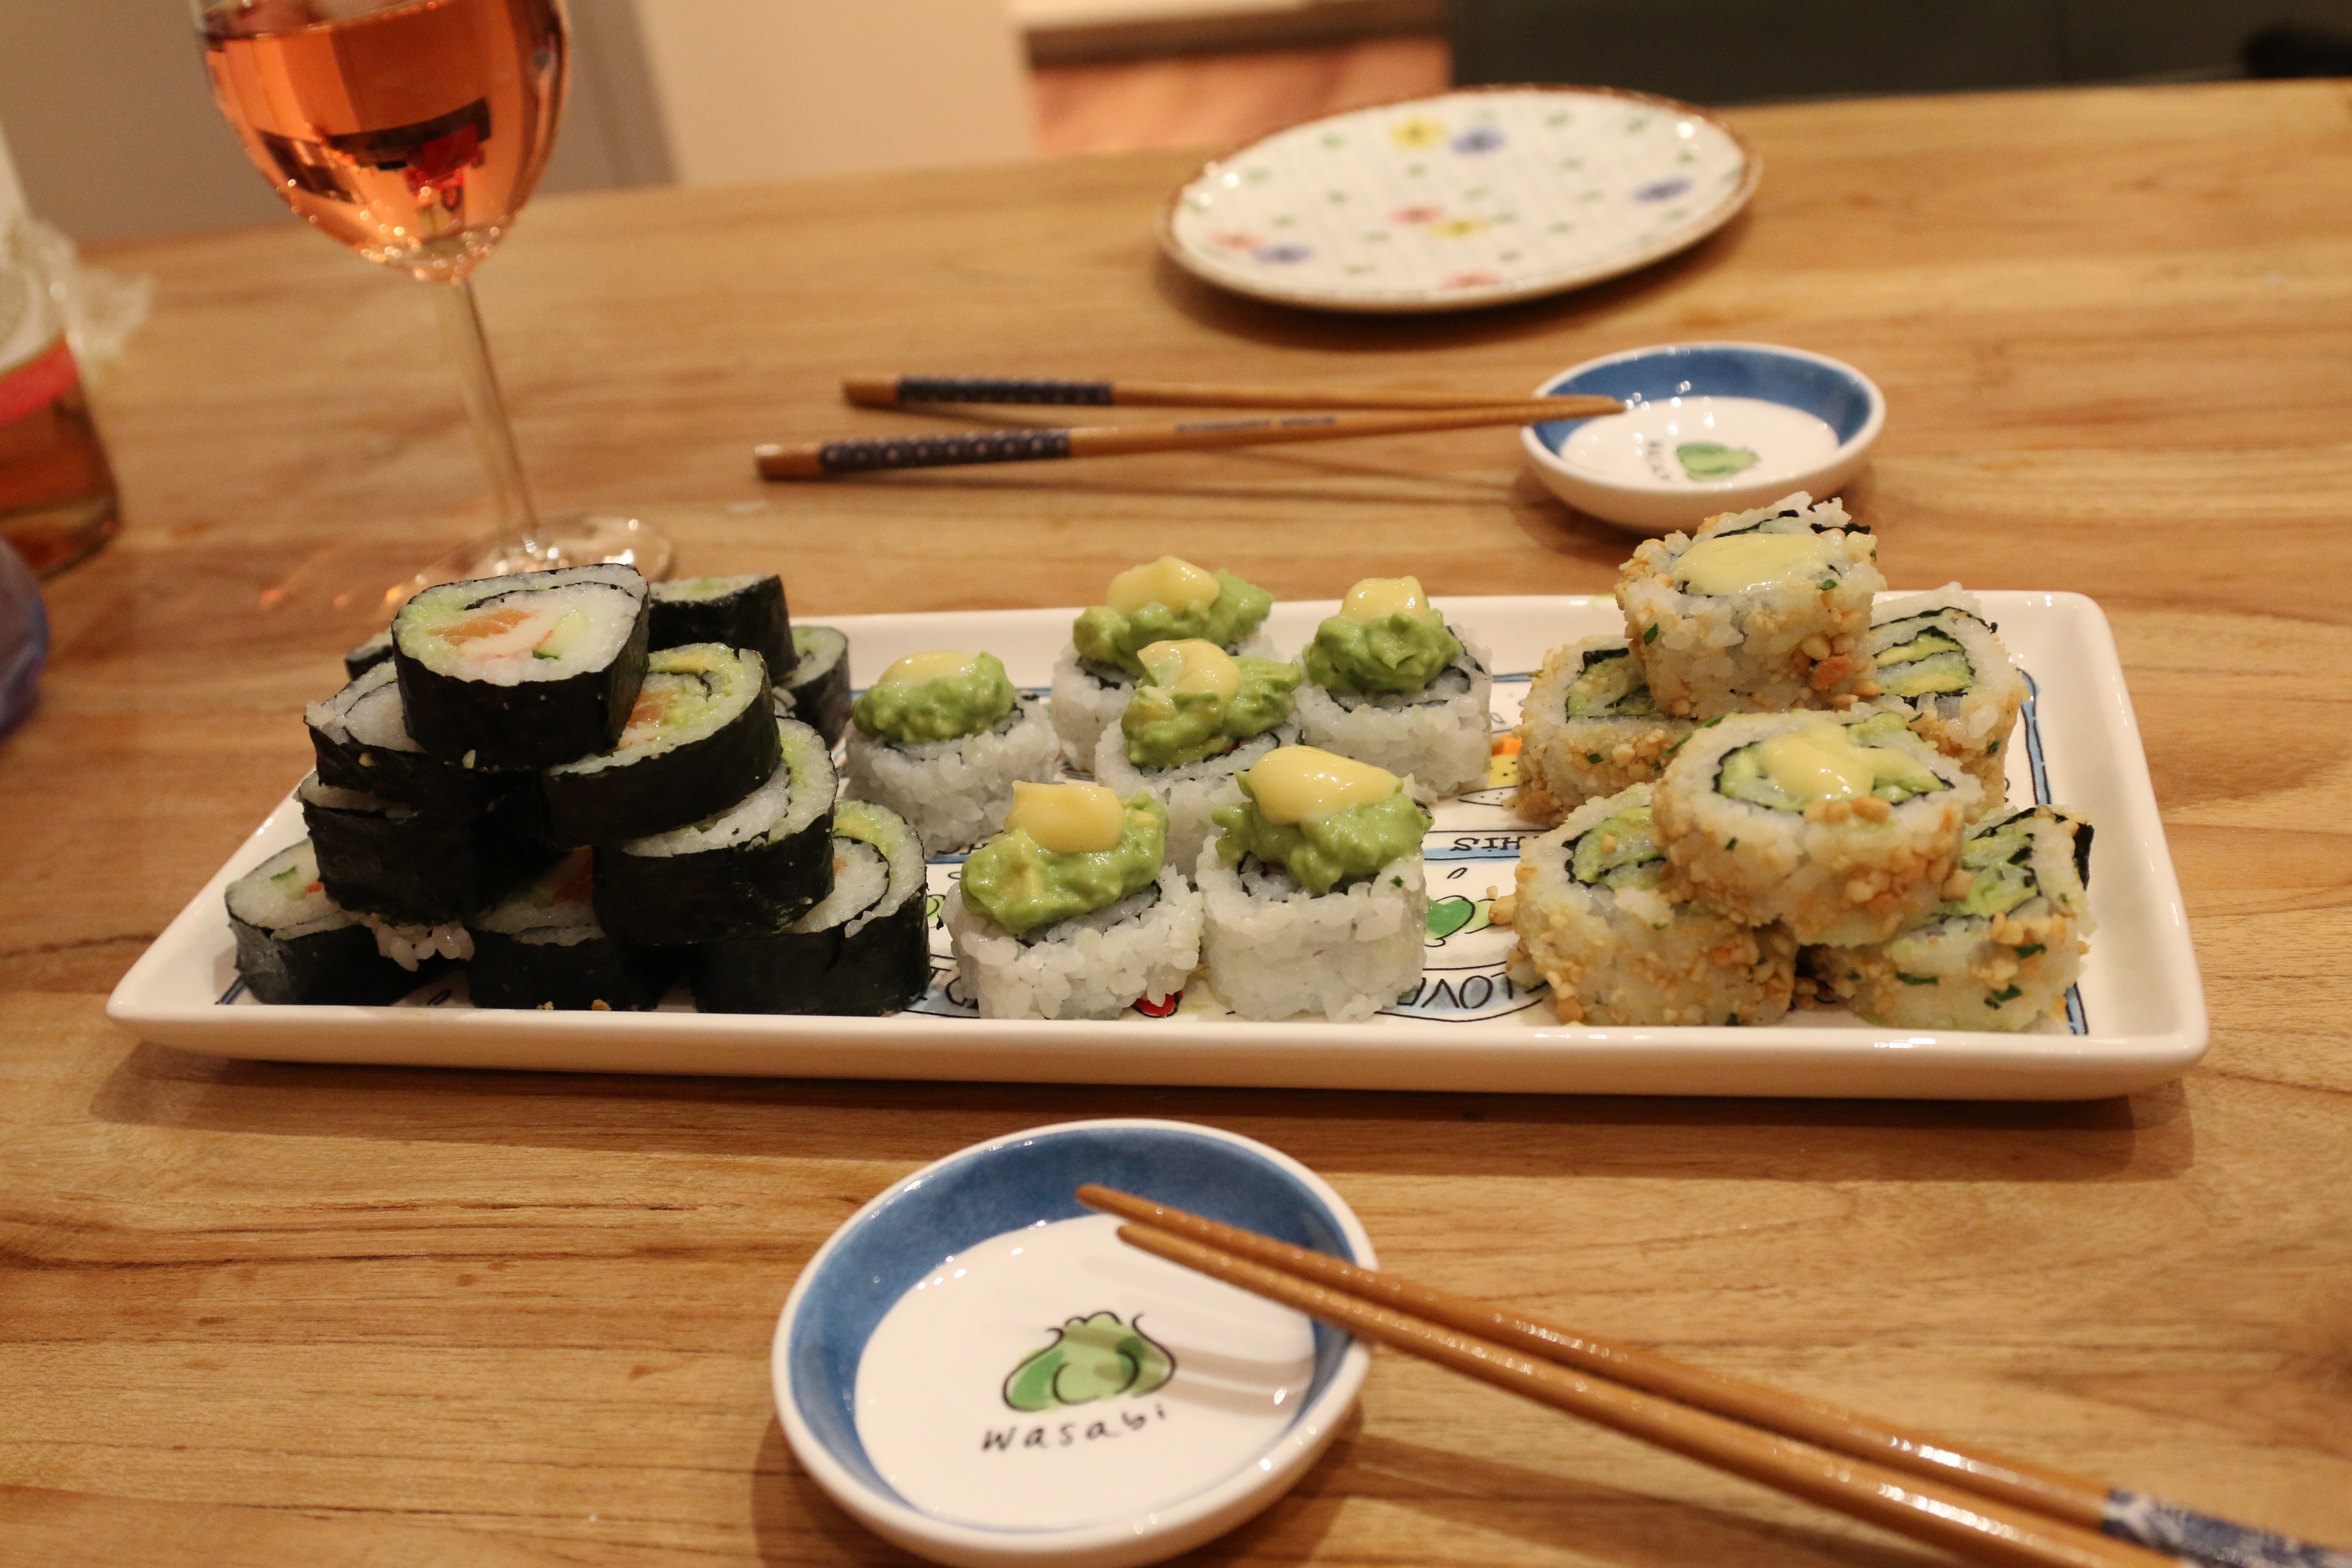
restaurant, dish, meal, food, diner, lunch, cuisine, asian food, sushi, japanese, home made, hors d oeuvre, japanese cuisine